Edward Leung

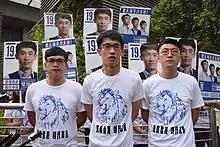
Edward Leung and Baggio Leung thanked voters' supports in September 2016.

After the by-election, Leung decided to participate in the 2016 Hong Kong Legislative Council election. At that time, Leung and Ray Wong were invited to join InterEthnic InterFaith Leadership Conference in Dharamshala, India, organized by 14th Dalai Lama. Leung and Dalai Lama held a meeting at Jokhang for two hours, the latter encourage Hong Kong people to persevere.